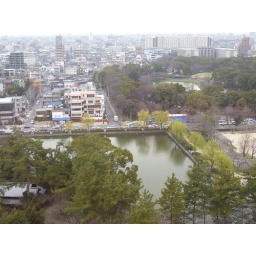
I remember looking at the castle from that road in 2003.